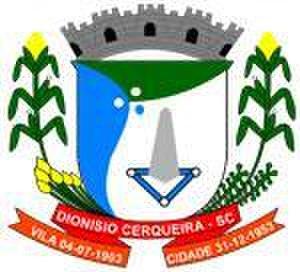
Blason de la municipalité de Dionísio Cerqueira - SC - Brésil
Dionísio Cerqueira est une ville brésilienne de l'ouest de l'État de Santa Catarina.